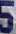
Number: 5